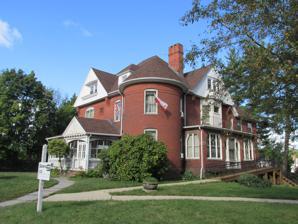
Building: Sloper-Wesoly House
Country: United States of America
Year built: 1887
Historic house in Connecticut, United States United States historic place Sloper-Wesoly House U.S. National Register of Historic Places Show map of Connecticut Show map of the United States Location 27 Grove Hill St., New Britain, Connecticut Coordinates 41°40′0″N 72°47′30″W / 41.66667°N 72.79167°W / 41.66667; -72.79167 Area less than one acre Built 1887 ( 1887 ) Architect Rand, George Dutton Architectural style Late Victorian, Queen Anne NRHP reference No. 98001577 Added to NRHP January 7, 1999 The Sloper-Wesoly House is a historic house at 27 Grove Hill Street in New Britain, Connecticut .  Built in 1887, it is a prominent local example of Queen Anne architecture in brick, and a long-standing site of importance to the city's Polish community.  It was listed on the National Register of Historic Places in 1999. It now houses a local Polish cultural center. Description and history The Sloper-Wesoly House is located in what is now a mixed commercial area west of downtown New Britain, on the east side Grove Hill Street just south of its overpass of Connecticut Route 72 .  It is a 2 + 1 ⁄ 2 -story structure, built out of brick with a wood-framed half-story and trim.  It is covered by a tall hip roof, from which a number of large gables rise.  Prominent features included a round projection at the southwest corner, topped by a conical roof, and a porch extending across the rest of the front facade, with a decorated gable over the main stairs.  The interior of the building has seen only modest alterations, primarily to modernize its plumbing and other infrastructure, and features a central hall finished in wood paneling and lincrusta . The house was built in 1887 for Dr. Andrew Jackson Sloper, a prominent local businessman.  It was designed by George Dutton Rand, a regionally prominent architect known for his eclectic revival-style designs.  Sloper was a leading figure in promoting the recruitment of European immigrants as a source of labor for the city's growing industries, and sat on the boards of a number of its businesses.  Sloper's widow sold the house to Dr. Andrew Wesoly and his wife Cecilia Kremsky Wesoly, leaders of the local Polish community.  Dr. Wesoly operated his medical practice out of the first floor of the house, and the couple were instrumental in retaining the house's interior features. See also National Register of Historic Places listings in Hartford County, Connecticut References